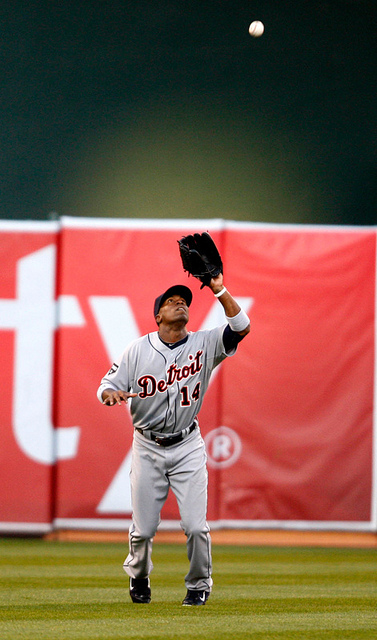
người đàn ông áo trắng đang chơi bóng chày trên sân